History of Zimbabwe

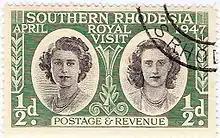
Southern Rhodesia stamp: princesses Elizabeth and Margaret on the 1947 royal tour of South Africa

It is believed that Kalanga speaking societies first emerged in the middle Limpopo valley in the early 12th century before moving on to the Zimbabwean highlands. The Zimbabwean plateau eventually became the centre of subsequent Kalanga states. The Kingdom of Mapungubwe was the first in a series of sophisticated trade states developed in Zimbabwe by the time of the first European explorers from Portugal. They traded in gold, ivory and copper for cloth and glass. From about 1250 until 1450, Mapungubwe was eclipsed by the Kingdom of Zimbabwe. This Kalanga state further refined and expanded upon Mapungubwe's stone architecture, which survives to this day at the ruins of the kingdom's capital of Great Zimbabwe. From –1760, Zimbabwe gave way to the Kingdom of Mutapa. This Kalanga state ruled much of the area that is known as Zimbabwe today, and parts of central Mozambique. It is known by many names including the Mutapa Empire, also known as Mwenemutapa was known for its gold trade routes with Arabs and the Portuguese. António Fernandes, a Portuguese explorer, first entered the area in 1511 from Sofala and encountered the Manyika people. He returned in 1513 and explored the northern region of the territory, coming into contact with Chikuyo Chisamarengu, the ruler of Mutapa. In the early 17th century, Portuguese settlers destroyed the trade and began a series of wars which left the empire in near collapse. As a direct response to Portuguese aggression in the interior, a new Kalanga state emerged called the Rozvi Empire. Relying on centuries of military, political and religious development, the Rozvi (which means "destroyers") removed the Portuguese from the Zimbabwe plateau by force of arms. The Rozvi continued the stone building traditions of the Zimbabwe and Mapungubwe kingdoms while adding guns to its arsenal and developing a professional army to protect its trade routes and conquests. Around 1821, the Zulu general Mzilikazi of the Khumalo clan successfully rebelled from King Shaka and created his own clan, the Ndebele. The Ndebele fought their way northwards into the Transvaal, leaving a trail of destruction in their wake and beginning an era of widespread devastation known as the Mfecane. When Boer trekkers converged on the Transvaal in 1836, they drove the tribe even further northward.